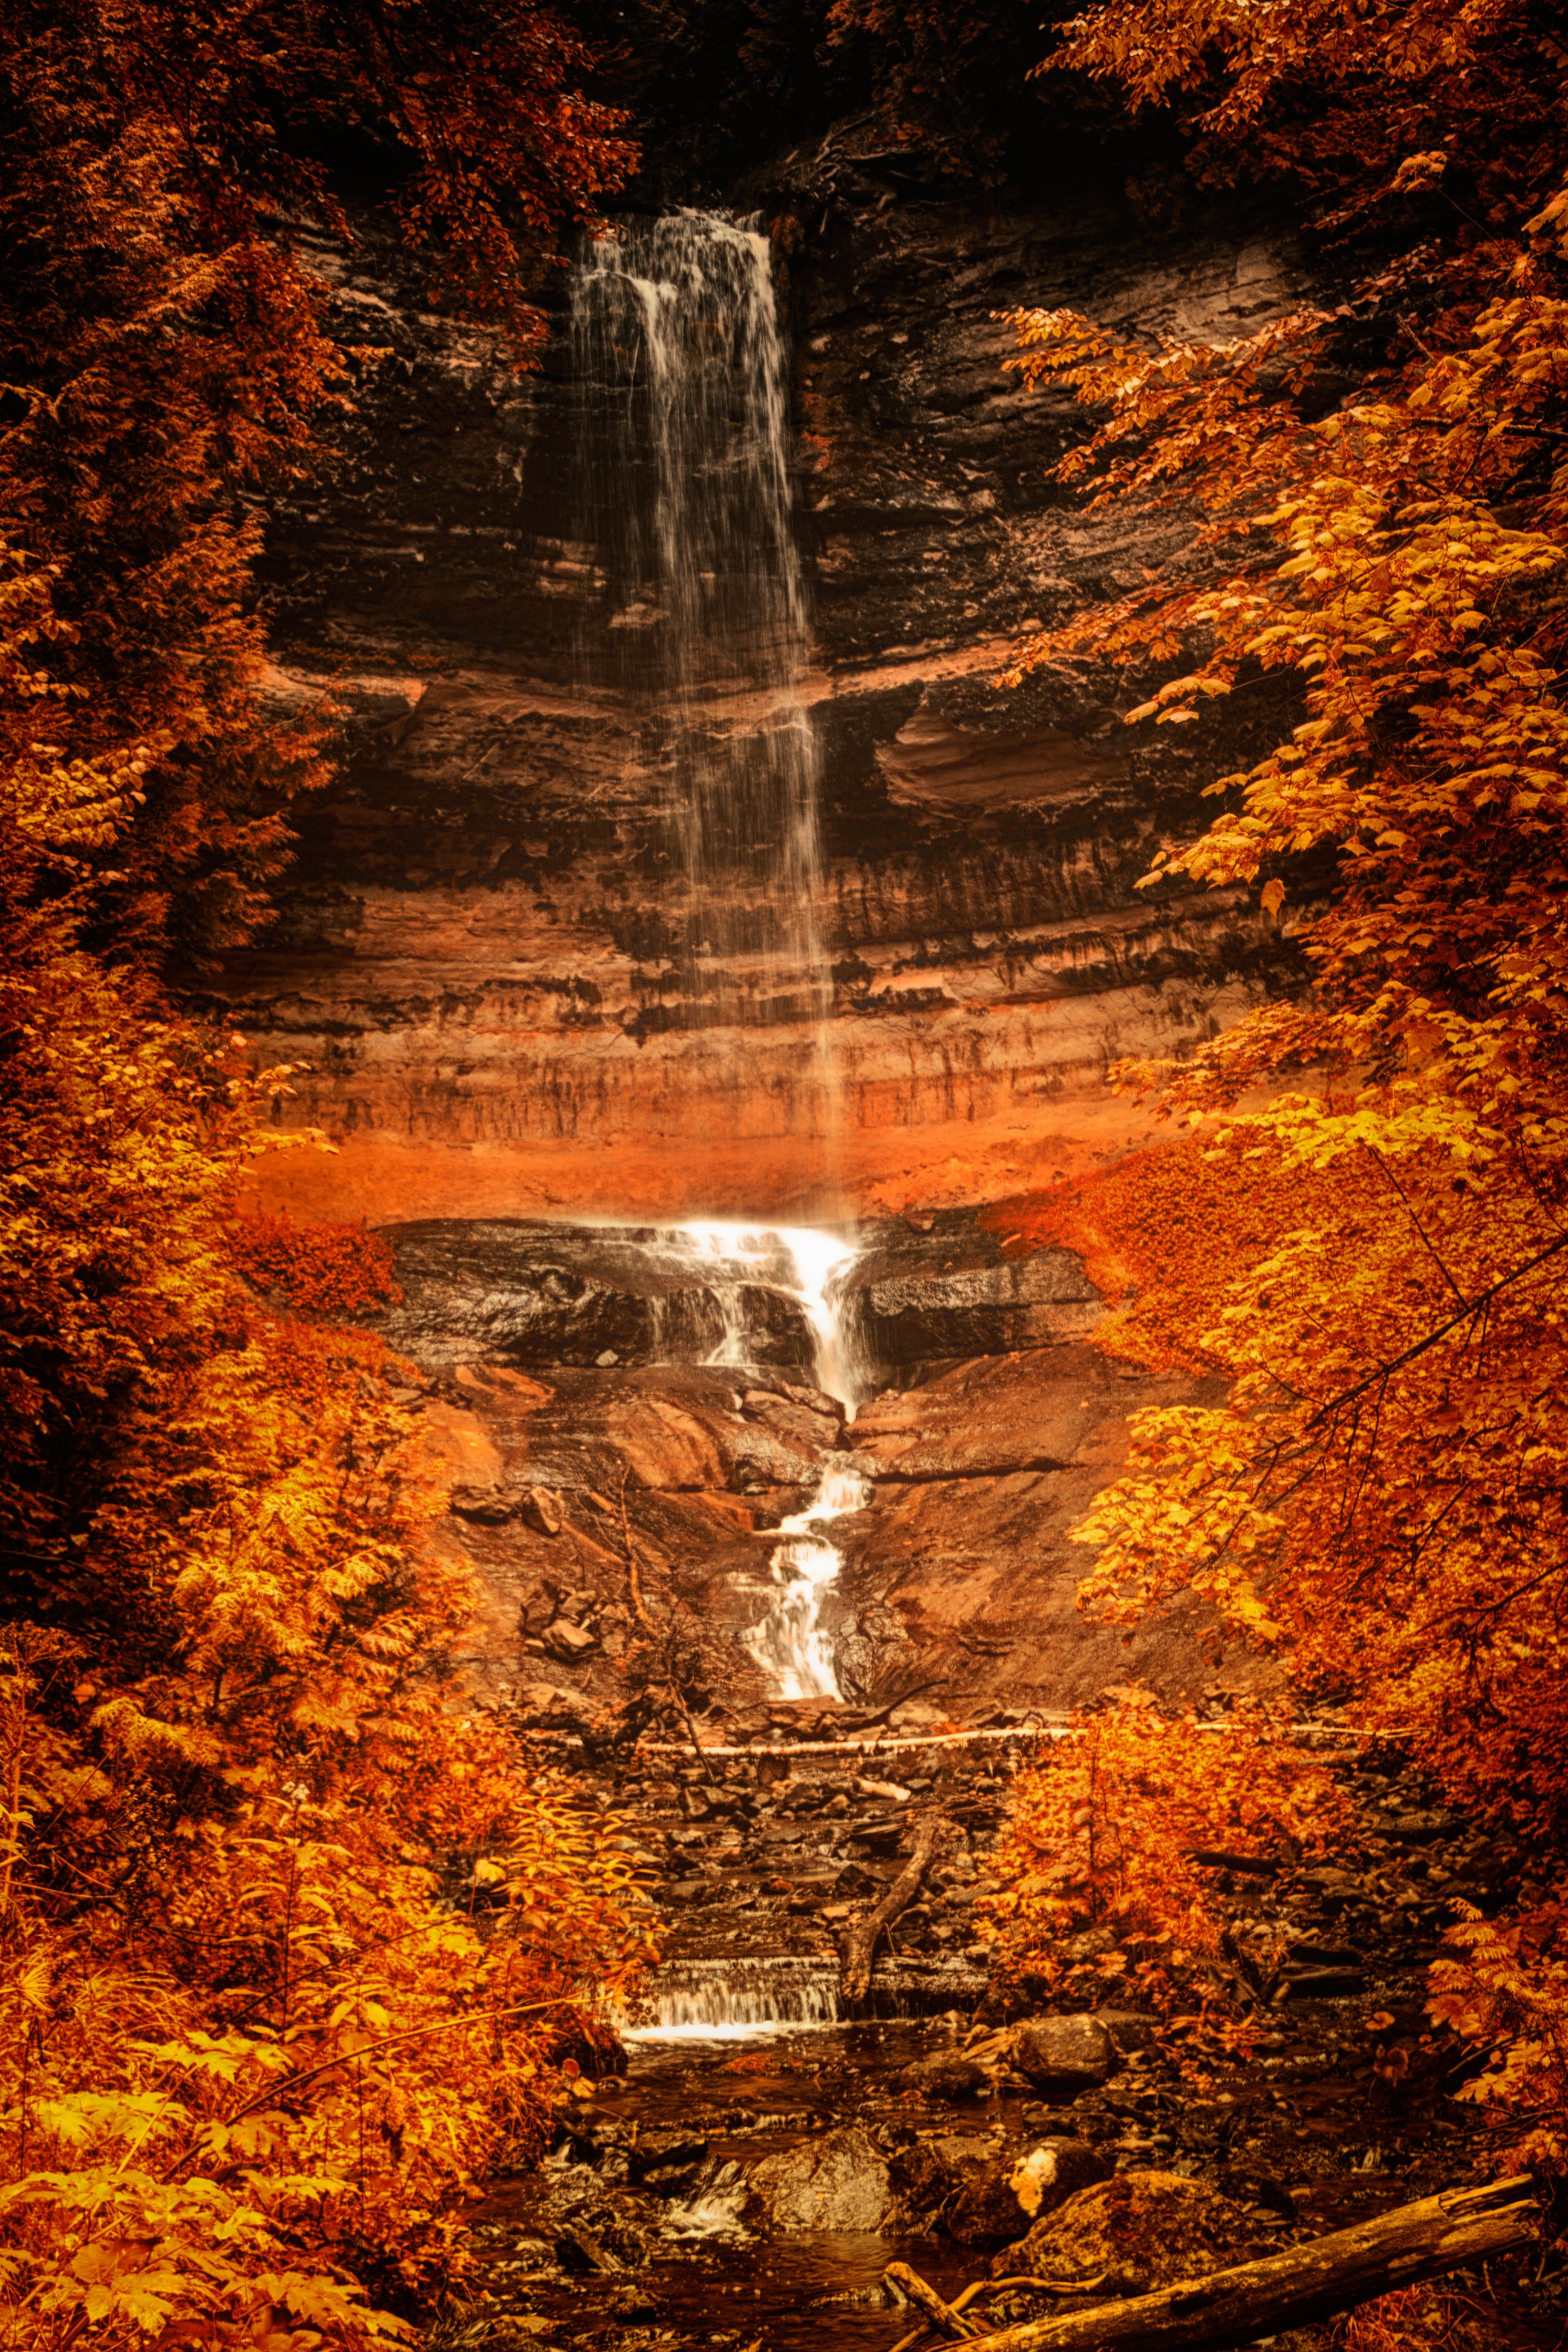
tree, water, nature, forest, outdoor, rock, waterfall, wilderness, hiking, white, leaf, summer, vacation, formation, stream, orange, reflection, splash, color, peaceful, autumn, brown, colorful, leisure, season, body of water, activity, face, fun, beauty, northern, michigan, water feature